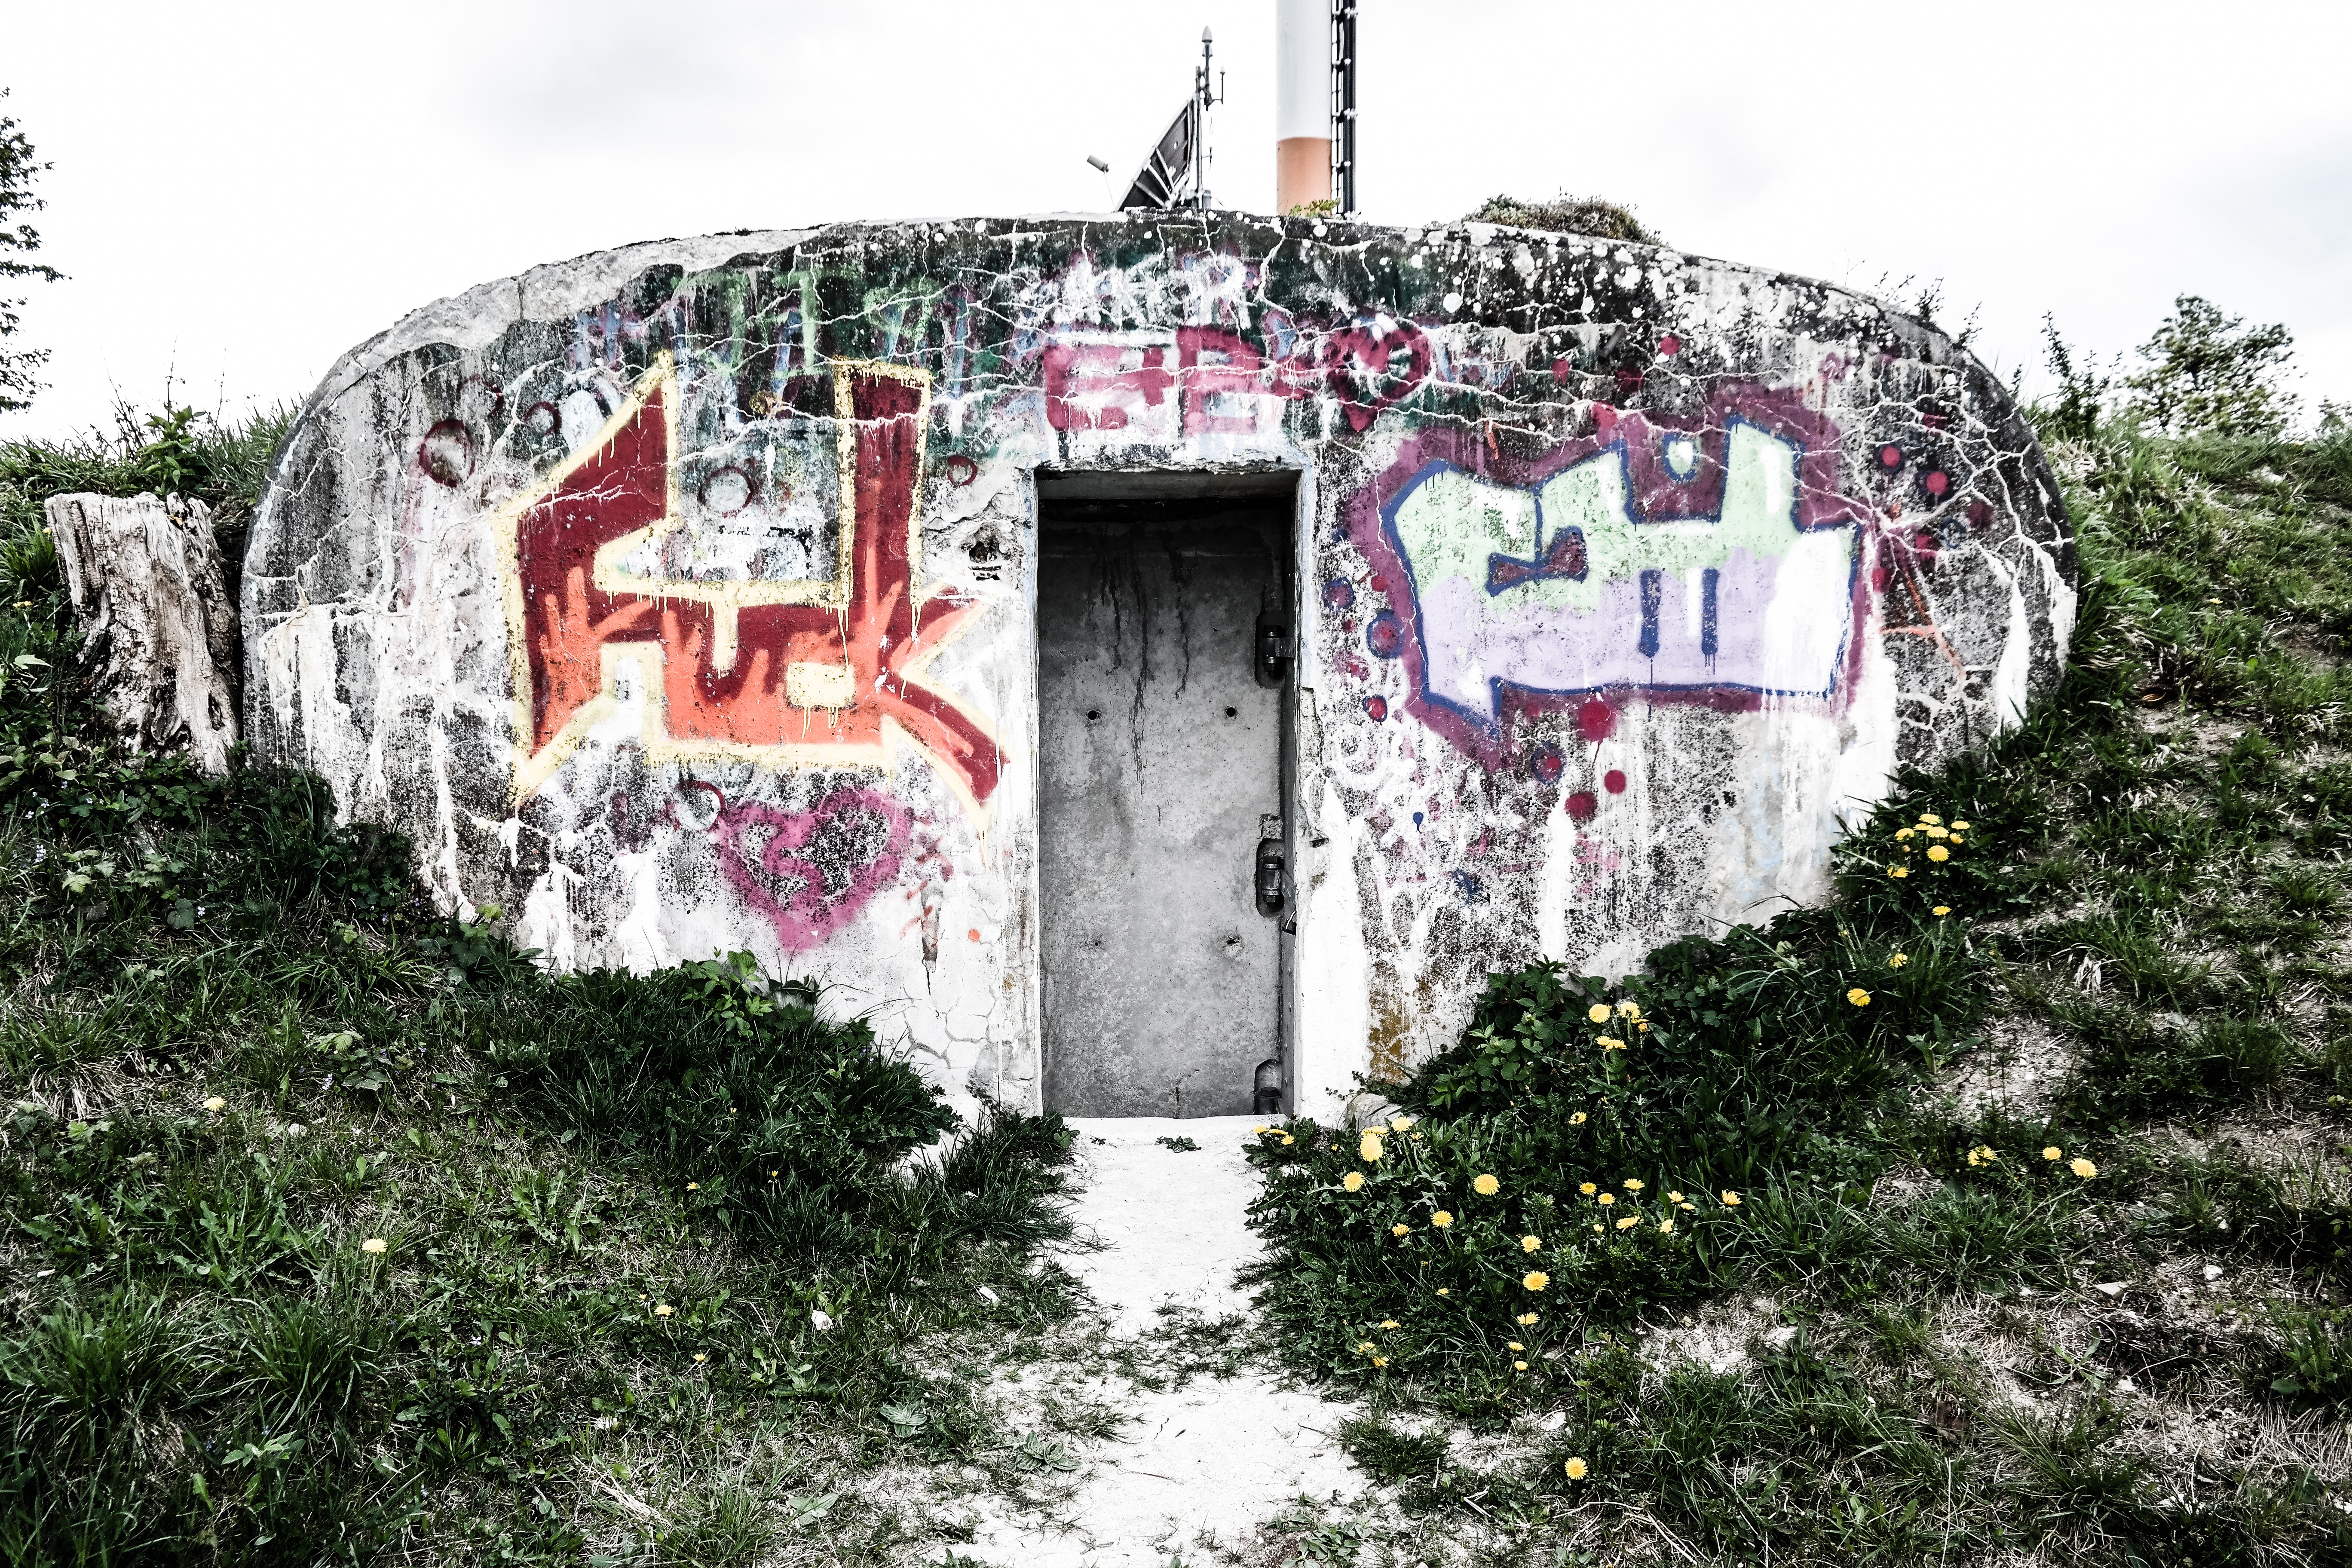
park, concrete, art, input, ulm, kz, bunker, cow mountain, hiding places